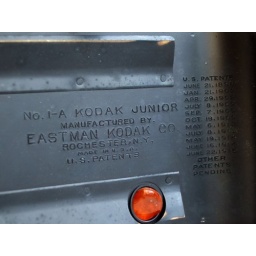
KodakJunior back cover - looks like the red piece of plastic in the peek-a-boo window is about to fall out.